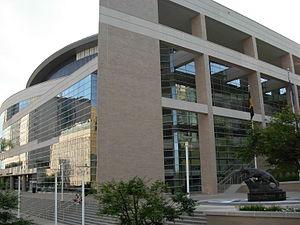
The John M. and Gertrude E. Petersen Events Center est une salle omnisports de 12 508 places se trouvant sur le campus de l'Université de Pittsburgh à Pittsburgh en Pennsylvanie.